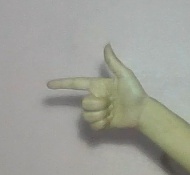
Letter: yaa